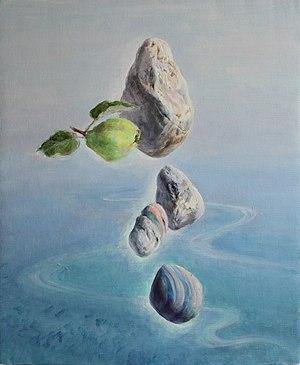
____
Junko Frank est une peintre et traductrice japonaise.